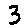
Label: 3